Honda in Formula One

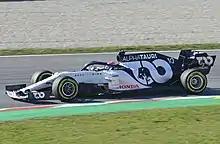
Pierre Gasly won the 2020 Italian Grand Prix with the Honda-powered AlphaTauri AT01.

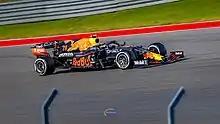
Sergio Pèrez at the 2021 United States Grand Prix, with the sponsor Acura

For 2020, the Honda-powered Toro Rosso team was rebranded as AlphaTauri to promote the AlphaTauri fashion brand. The season was impacted by the COVID-19 pandemic, with one effect being a prohibition of mid-season power unit upgrades to reduce costs. During the 2020 season, the Red Bull-Honda package proved to be markedly the second fastest, with rival manufacturer Ferrari falling down the order following investigation into the legality of their power unit, while deficits on both chassis and power unit left them behind Mercedes. From the second round of the season in Styria to the seventh round in Belgium, Verstappen scored five consecutive podiums, including a win at the 70th Anniversary Grand Prix at Silverstone. The eighth round, the Italian Grand Prix, saw AlphaTauri's Pierre Gasly achieve his first Formula One victory; he took the lead of the race following a red flag period and managed to retain it to the finish. This made Honda the first engine manufacturer to win with multiple different teams in the V6 turbo-hybrid era. The next race in Mugello yielded a maiden podium for Alex Albon of Red Bull, after which Verstappen scored three straight podiums, bringing Honda's consecutive podium streak up to 11. The last five races of the year brought a double podium for Red Bull in Bahrain and a win from pole position for Verstappen at the season finale in Abu Dhabi. Verstappen was again the leading Honda-powered driver in the championship in third, while Red Bull and AlphaTauri were second and seventh, respectively, in the constructors' standings. Honda was the only power unit manufacturer other than Mercedes to win races or pole positions during the season.